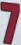
Number: 7